Grouville

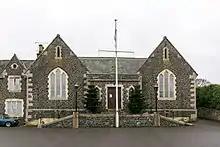

The parish is a first-level administrative division of the Bailiwick of Jersey, a British Crown dependency. The highest official in the parish is the of Grouville. The incumbent office holder is John Le Maistre, who has held the office since 2013. The parish administration is headquartered at the Parish Hall next to the parish church.